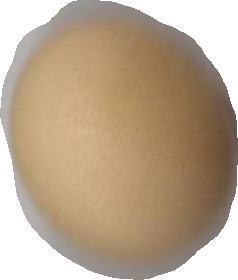
Variety: Dega